Magic Dick

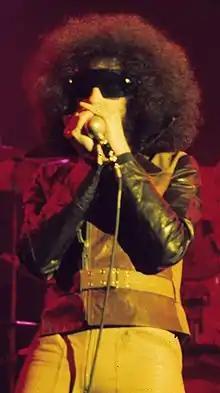

Richard Salwitz (born May 13, 1945), known as Magic Dick, is an American musician, noted for playing the harmonica for the J. Geils Band. In addition to the harmonica, Salwitz plays the trumpet (the first instrument he learned) and saxophone.